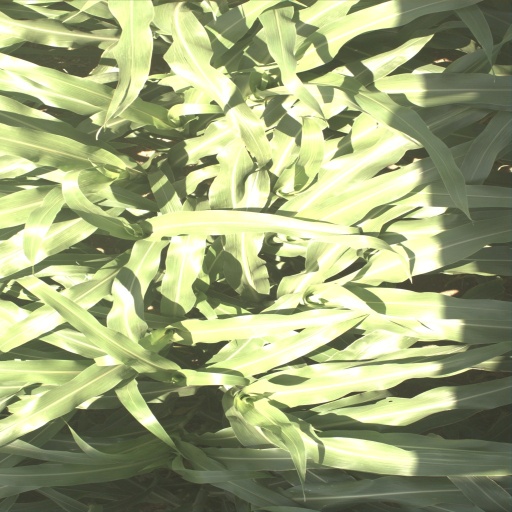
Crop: sorghum